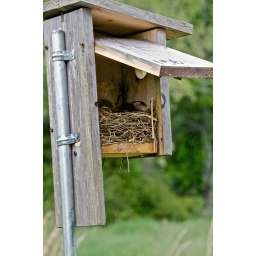
tree swallow nest and bird house built by the ASU project